Religion in Mexico

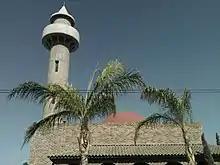
Mezquita Soraya, the first mosque in Mexico

There are some Mexicans practicing Eastern Orthodoxy in Mexico, mainly foreign-born people. The Orthodox Church in America has a diocese in Mexico established through mass conversions, as well as through immigration and missionary activity. The Greek Orthodox Church of Antioch also has a presence in Mexico, through its Antiochian Orthodox Archdiocese of Mexico, Venezuela, Central America and the Caribbean.